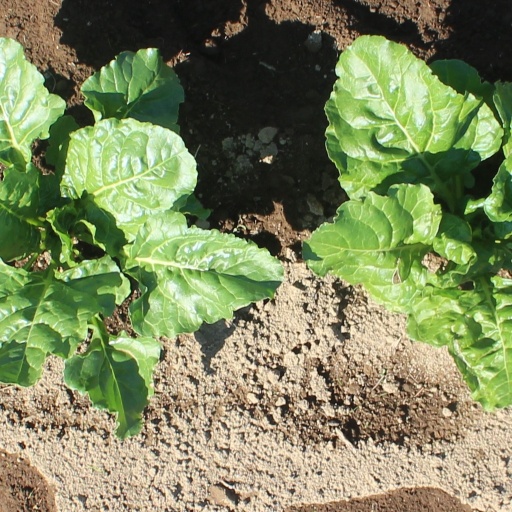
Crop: sugar beet